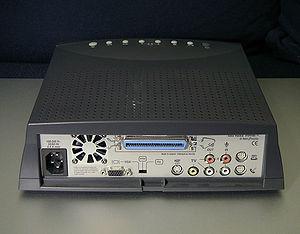
La Pipp!n ou Pippin est une console de jeux vidéo conçue par Apple et commercialisée en 1996 par Bandai. Apple ayant opté pour une technologie ouverte, elle fut construite par différentes entreprises. La principale fut Bandai, qui en vendit près de 45 000. Bandai arrête l'exploitation de la Pipp!n en mars 1997.